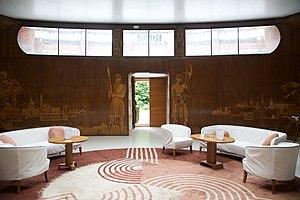
Shake It Out est une chanson du groupe indie rock anglais Florence and the Machine, sorti comme premier single de leur deuxième album studio, Ceremonials. Elle est écrite par Florence Welch et Paul Epworth, tandis que sa production est confiée à Epworth. Le single sort en Australie le 14 septembre 2011, puis au Royaume-Uni et aux États-Unis. Un clip vidéo accompagnant la chanson est mis en ligne le 19 octobre suivant.